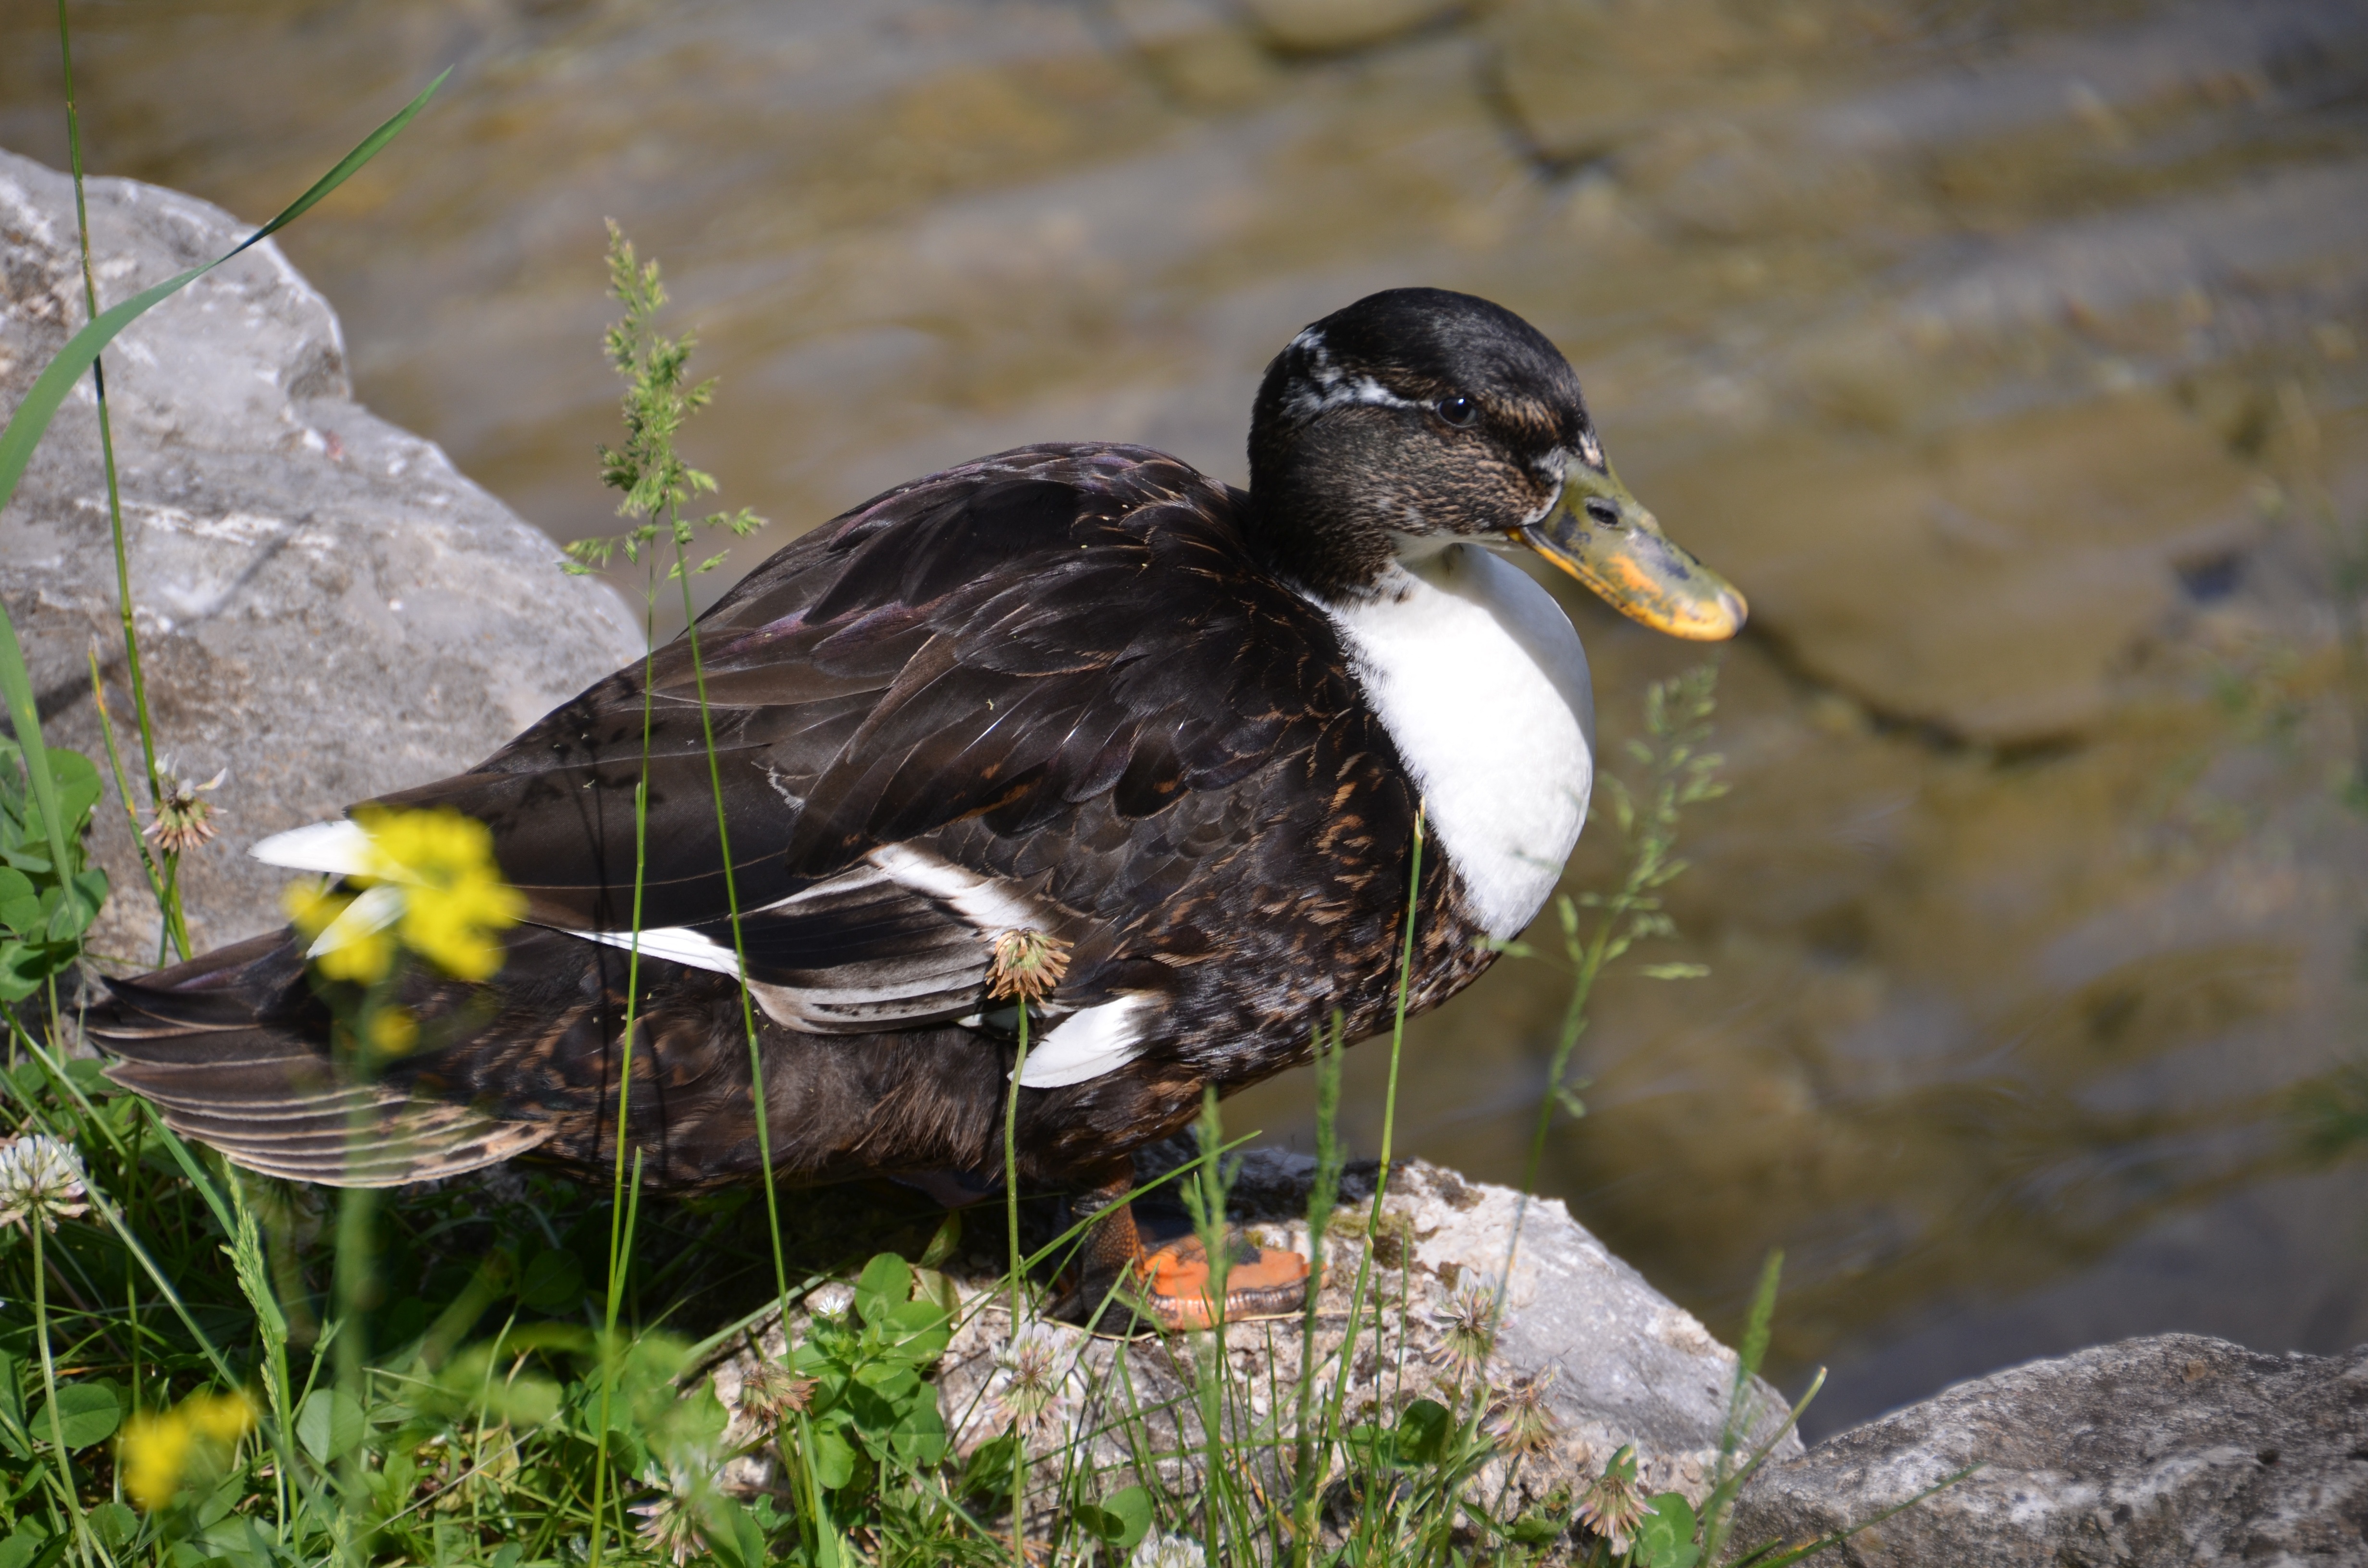
nature, bird, wildlife, beak, fauna, duck, vertebrate, waterfowl, water bird, mallard, ducks geese and swans